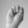
ASL letter: M